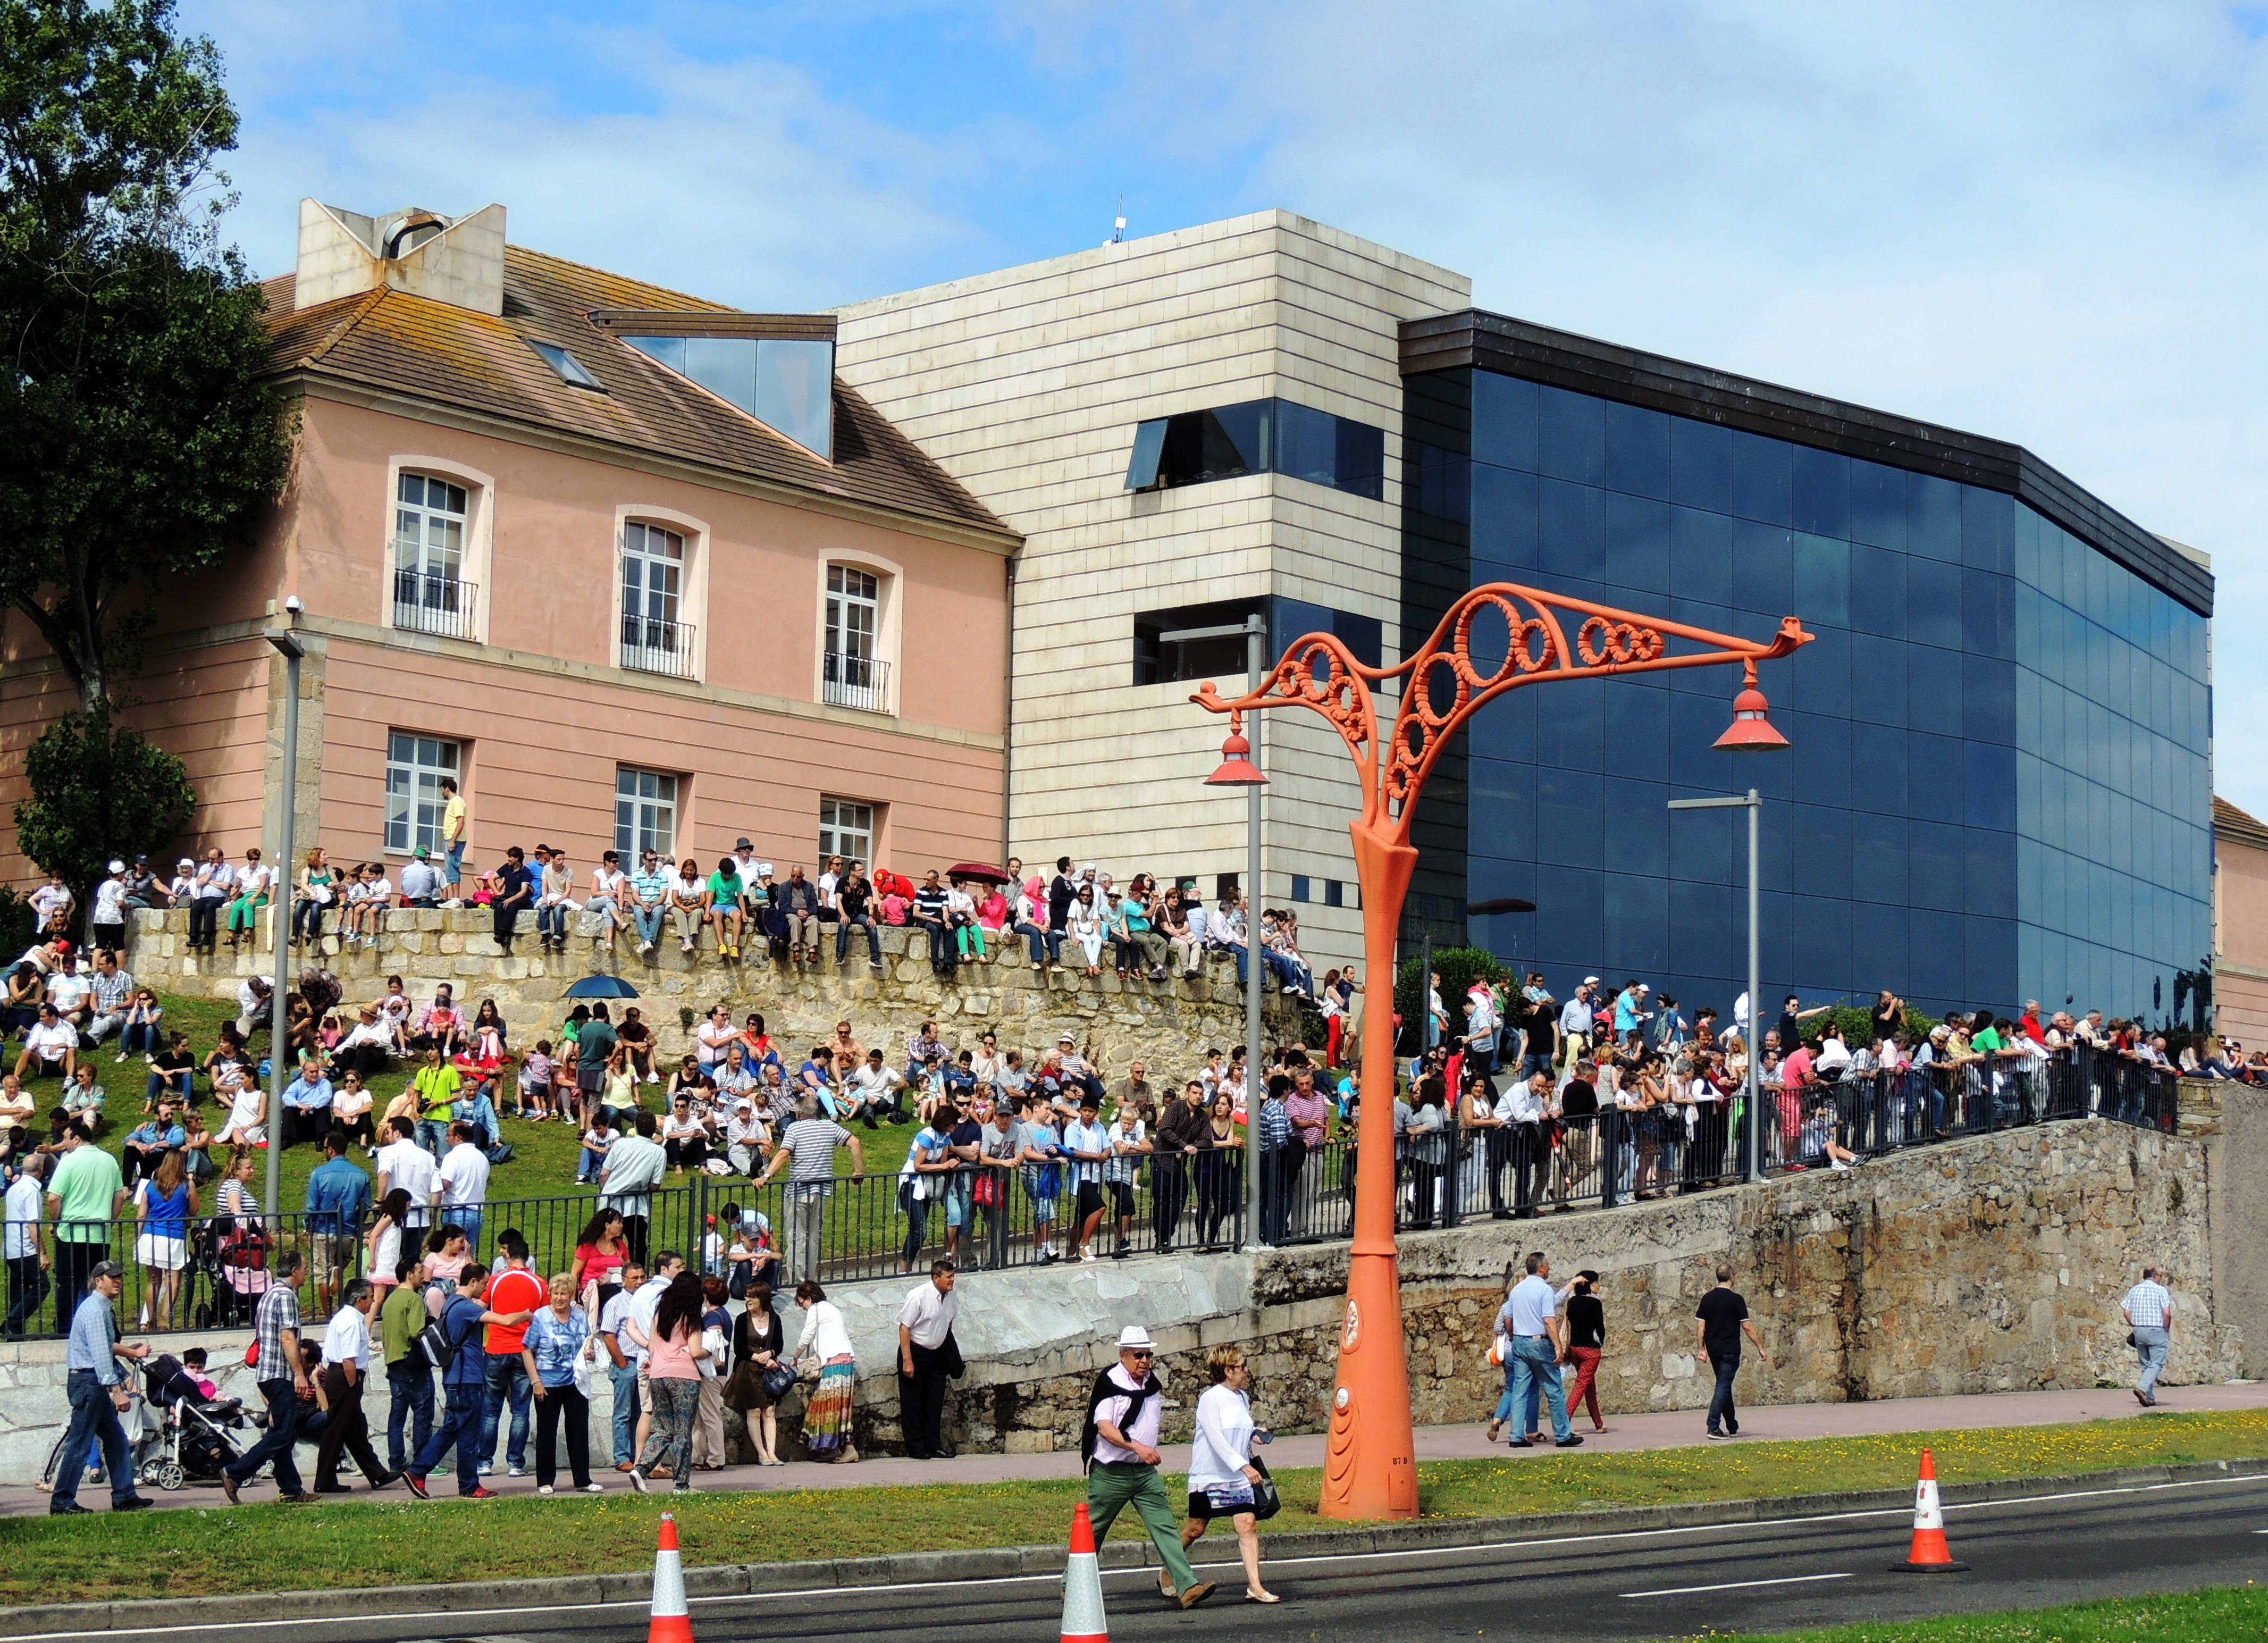
structure, crowd, stadium, arena, sport venue